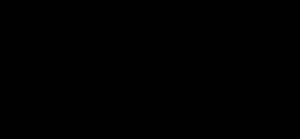
Le qilin, k'ilin, kiling ou kirin est un animal composite fabuleux issu de la mythologie chinoise possédant plusieurs apparences. Il tient généralement un peu du cerf et du cheval, possède un pelage, des écailles ou les deux, et une paire de cornes ou une corne unique semblable à celle du cerf. Créature cosmogonique, symbole d'harmonie et roi des animaux à pelage, il ne réside que dans les endroits paisibles ou au voisinage d’un sage, et en découvrir un est toujours un bon présage. Il apparaît dans les textes avec une corne unique, et son nom est souvent traduit par licorne dans les langues occidentales, bien qu'il ne s'agisse pas d'une caractéristique essentielle de la créature.